Embroidery of India

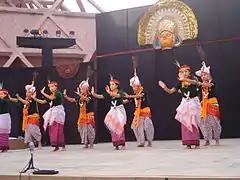
Lai haraoba (Manipur festival) Manipur dress

The embroidery styles of the Punjab region include kalabatun embroidery using thin wires. Kalabatan surkh involves using gold wires on orange coloured and red silk. Kalabatan safed involves using silver wires on white material. There are two kinds of gold embroidery, one of a solid and rich kind called kar-chob and the other called tila-kar or kar-chikan utilising gold thread. The former is used for carpets and saddle cloths whereas the latter is used for dresses. The Punjab region also uses mukesh embroidery: mukesh bati-hui, twisted tinsel, mukesh gokru, flattened gold wire for embroidery of a heavy kind, and waved mukesh, made by crimping mukesh batihui with iron tongs. Ludhiana and Amritsar are known for embroidery using white, silver and gold threads on clothes such as chogas and waistcoats (phatuhi). Patchwork is also a tradition of the region.